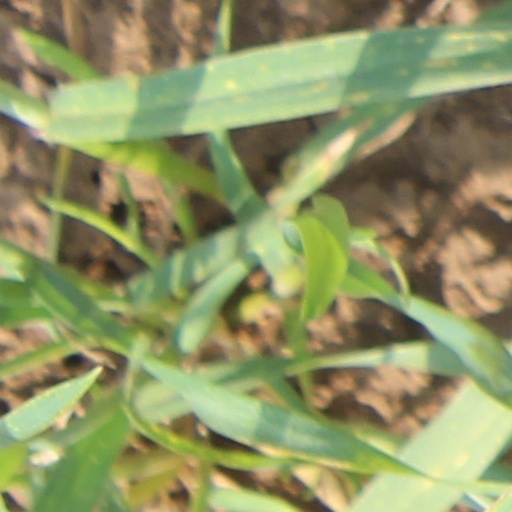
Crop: wheat